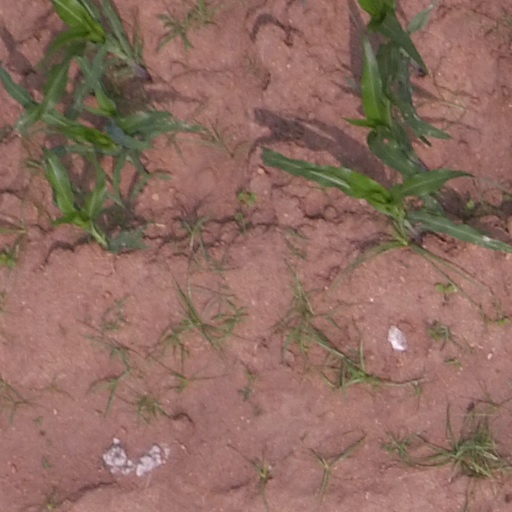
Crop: maize; corn